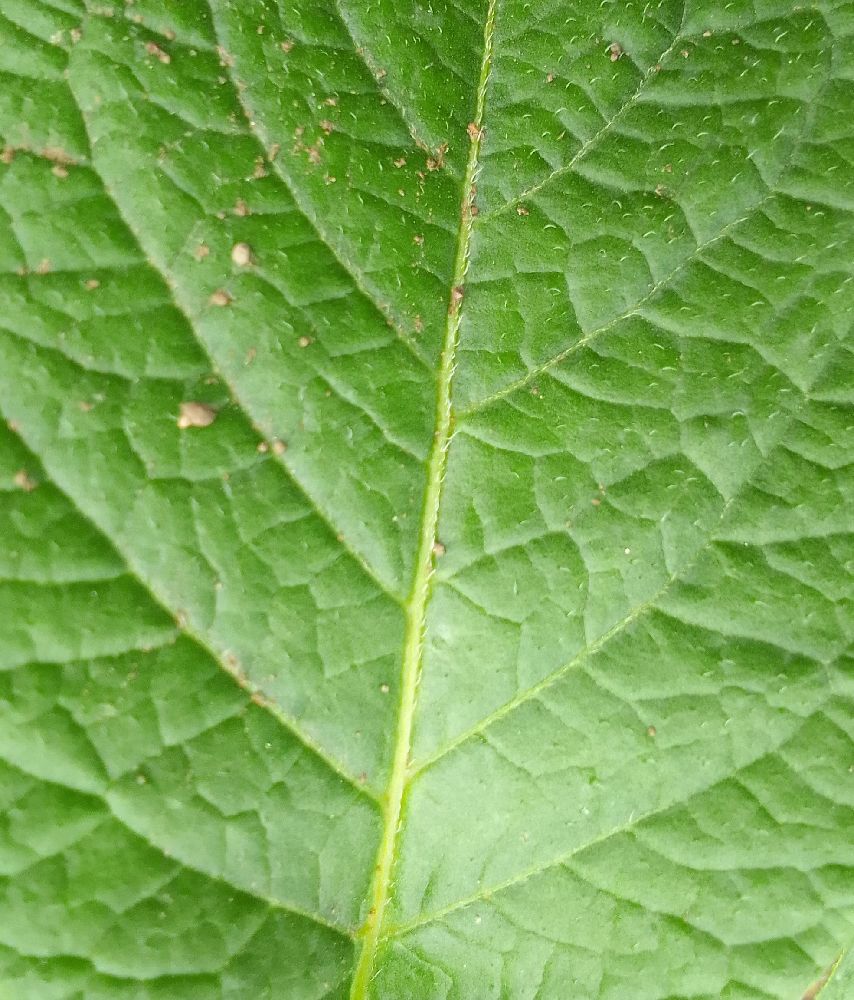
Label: Healthy